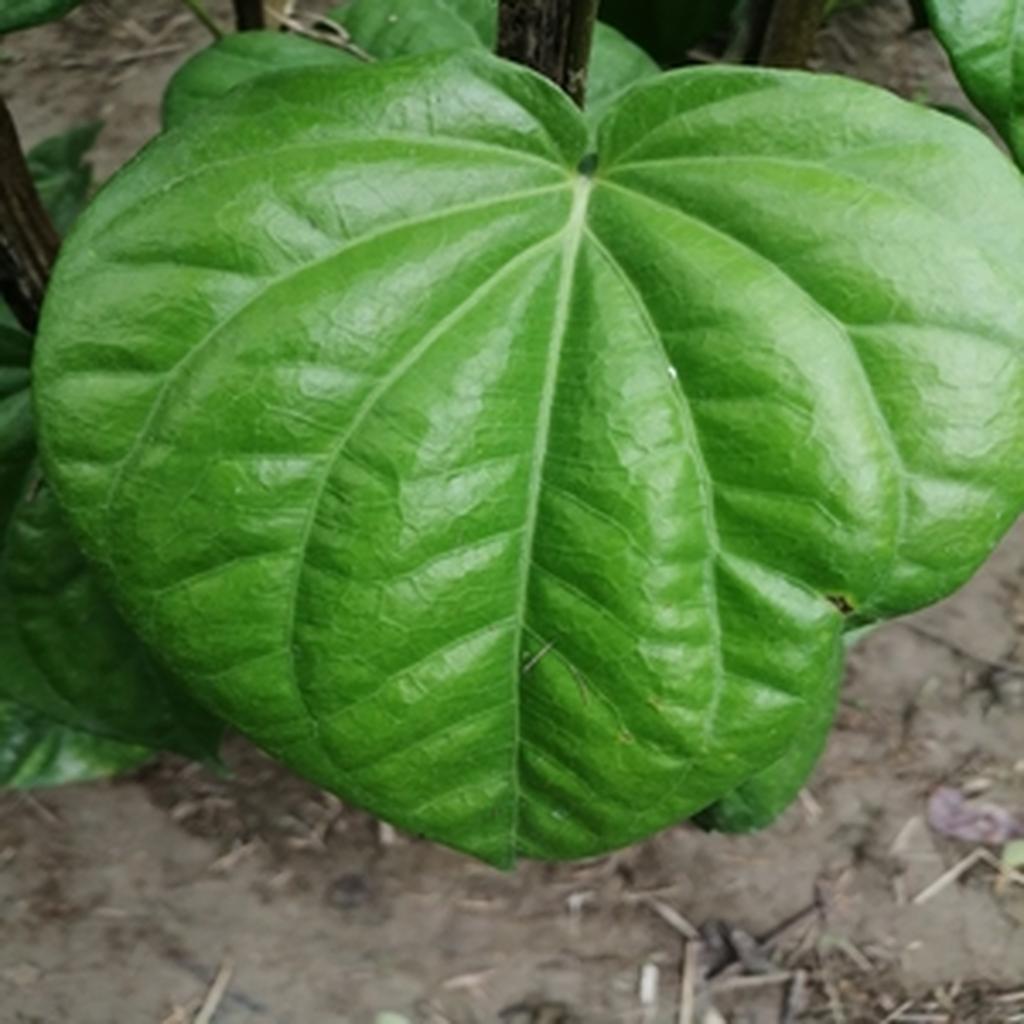
Label: Healthy_Leaf